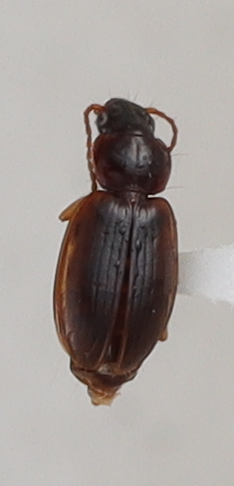
Scientific name: Trechus obtusus
Plot: 14
Trap: W
Collected: 20200804